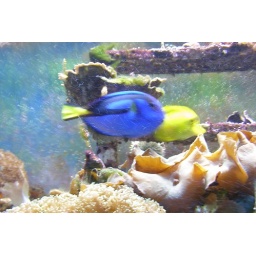
Yellow and blue fish in the coral tank